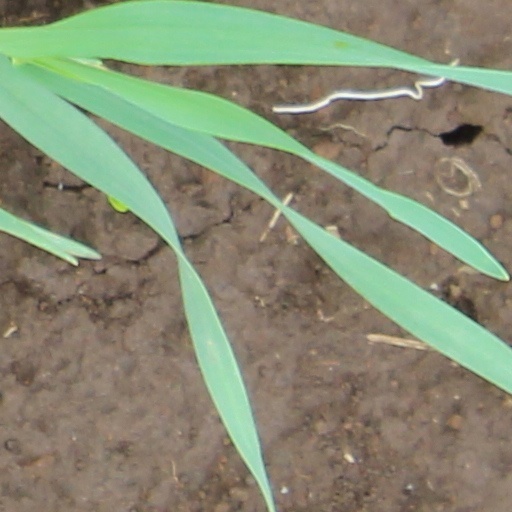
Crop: wheat